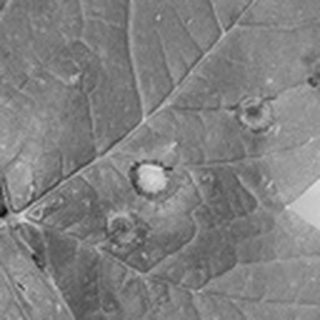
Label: cotton_target_spot